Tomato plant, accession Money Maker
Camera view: tilt-top (135 deg); turntable rotation: 210 degrees
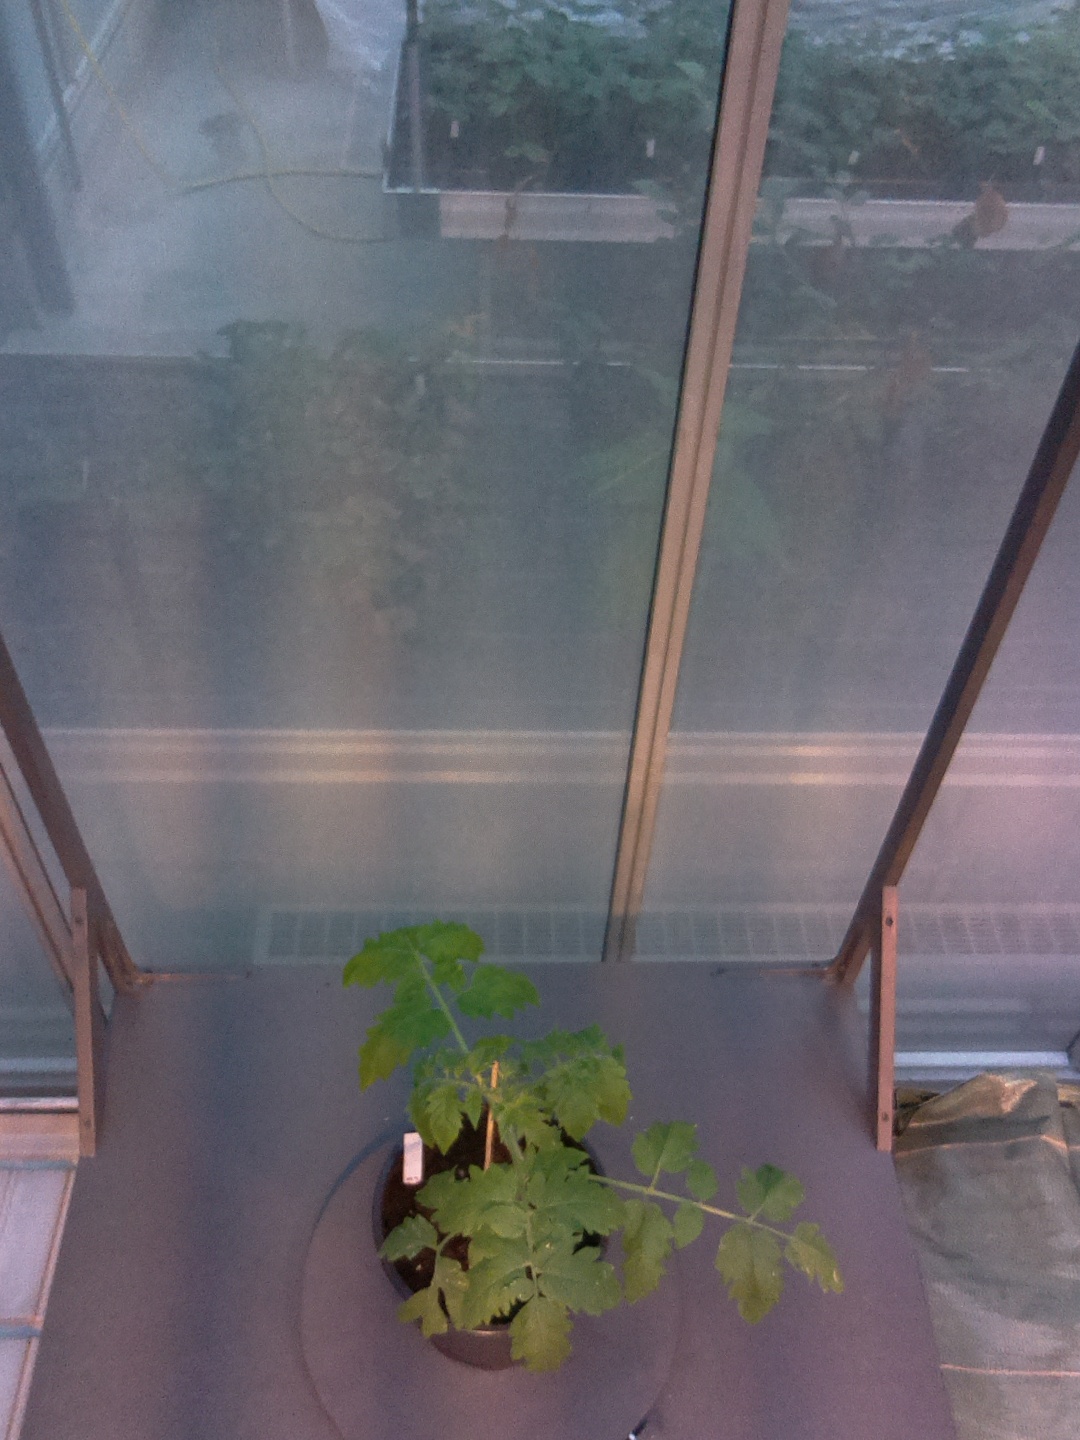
BBCH growth stage 14: 8 of true leaves visible